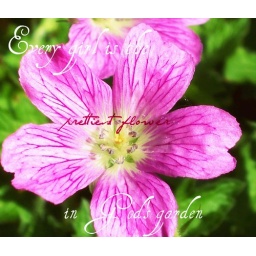
Every girl is the prettiest flower in God's garden.